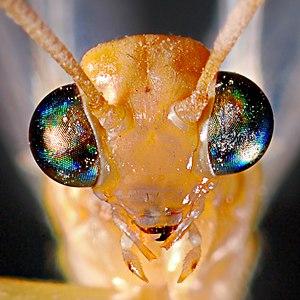
Un œil composé, ou œil à facettes, est constitué d'un ensemble de récepteurs sensibles à la lumière qui sont appelés des ommatidies. Il s'agit en général d'un attribut des arthropodes. Chez les crustacés, l'œil composé peut être pédonculé alors que celui des insectes ne l'est jamais.